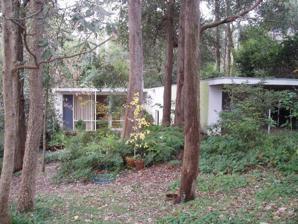
Building: Simpson-Lee House I
Country: Australia
Year built: 1962
This article may be confusing or unclear to readers . In particular, Simpson-Lee House I refers to the Simpson-Lees' first house in Wahroonga designed by Arthur Baldwinson. Simpson-Lee House generally refers to the more famous Simpson-Lee House II, designed by Glenn Murcutt in 1988. Please help clarify the article . There might be a discussion about this on the talk page . ( September 2024 ) ( Learn how and when to remove this message ) Historic site in New South Wales, Australia Simpson-Lee House I Front of house seen through garden Location 23 Roland Avenue, Wahroonga , Ku-ring-gai Council , New South Wales , Australia Coordinates 33°43′49″S 151°06′56″E / 33.7302°S 151.1155°E / -33.7302; 151.1155 Built 1958–1962 Built for Professor Geelum and Mrs. Sheila Simpson-Lee Architect Arthur Baldwinson Architectural style(s) Australian modernist New South Wales Heritage Register Official name Simpson-Lee House I; Simpson Lee House Type State heritage (built) Designated 27 November 2009 Reference no. 1800 Type House Category Residential buildings (private) Builder George M. Koch (member, Master Builders' Association) Location of Simpson-Lee House I in Sydney Show map of Sydney Simpson-Lee House I (Australia) Show map of Australia Simpson-Lee House I is a heritage-listed residence located at 23 Roland Avenue, in the Sydney suburb of Wahroonga in the Ku-ring-gai Council local government area of New South Wales , Australia. It was designed by Arthur Baldwinson and built from 1958 to 1962 by George M. Koch. It was added to the New South Wales State Heritage Register on 27 November 2009. History The House Simpson-Lee House I Wahroonga was commissioned by Professor Geelum and Mrs. Sheila Simpson-Lee and designed by Arthur Baldwinson in 1957. Construction took place in two stages, the first during 1958 and again in 1962. The house was small and built in two stages as it was built utilising loans available under the University Housing Scheme. The house represents the evolution of Baldwinson's thinking beyond his earlier European influenced designs into a more site-responsive, locally adapted modernism which in this case, particularly flowed through the co-operation of literate, informed clients. The design of the house reflects the needs and sensibility of the clients and their own sophisticated understanding of architecture even though they had no formal architectural training. The Simpson-Lees originally were drawn to the work of Sydney Ancher however Geelum's sister who worked for the Institute of Architects suggested they might like the work of Arthur Baldwinson who also happened to work with Geelum at Sydney University. Professor and Mrs Simpson-Lee have lived in the house since it was built. Professor Simpson-Lee died but Mrs Simpson Lee remains in the house and it is retained much as it was when it was first built, including the majority of the contents. The garden has also been maintained as was originally designed. The architect Main article: Arthur Baldwinson Arthur Baldwinson (1908–1969) is one of Australia's first generation of prominent modernist architects who experienced the European modernist movement first hand. From 1932 until 1937 Baldwinson spent time in London where he worked for Maxwell Fry and as a full-time assistant to Walter Gropius, developing a unique and intimate understanding of the theories of modern architecture. This experience of working in London with two of the early twentieth century's most important architects, greatly influenced Baldwinson' s design philosophy for the remainder of his professional life working in architecture. Baldwinson returned to Australia in 1937 determined to plant the flag of "the new architecture". Before the 1939–45 War he played a pioneer role in the formation of an Australian MARS (Modern Architecture Research Society) group, the Design and Industries Association (DIA) and the design of modernist houses drawing on his London experience. During World War II , Baldwinson worked for the Commonwealth Aircraft Factory designing and constructing buildings for the manufacture of the Beaufort Bomber. By 1943, he was Chief Architect for the Beaufort Division. Baldwinson later developed an all-steel pre-fabricated "Beaufort" house for post-war sale to the Victorian Housing Commission in 1946. He also had his own practice and in 1938 designed the ground breaking Collins house at Palm Beach . According to Greg Holman ( Author of Thesis on Baldwinson) only the Prevost house by Sydney Ancher exhibited a similar level of understanding of the modern movement at time. Commencing practice with Eric Gibson, an engineer in 1946, Baldwinson soon began designing what became known as the "Artists" houses. He designed houses and studios for Douglas Annand , William Dobell , Max Dupain , Geoff and Dahl Collings, Alistair Morrison, Brett Porter, Elaine Haxton, Desiderius Orban and Russell Drysdale. He concluded his partnership with Gibson in 1950 and formed a partnership with Charles Vernon Sylvester-Booth in 1953; later Charles Peters joined them in 1956 to form Baldwinson, Booth and Peters. This practice lasted until 1958. Their Hotel Belmont , in the Newcastle suburb of Belmont won the 1956 NSW RAIA Sulman Award for a public building. Baldwinson also designed the Mandl House, Wahroonga (1953) and the Simpson-Lee House, Wahroonga (1958) during this partnership. Supported by his teaching salary, Baldwinson designed and built his own residence at 79 Carlotta Street, Greenwich (1954). Baldwinson formed a new partnership with recent Sydney University graduate Geoffrey Twibill which was to last until late 1959. In 1960, Baldwinson closed his formal practice but continued to work on commissions. He designed the Hauslaib House, Point Piper (1960), the Pennington House, Whale Beach (1960), the Robinson House, Castle Cove (1963) and his last completed house for the artist Desiderius Orban, Northwood (1968) He became a Senior Lecturer in the University of Sydney architecture faculty In 1952 where he remained until his death. In his later years, Baldwinson devoted himself to teaching and travel. In 1969 he died in Sydney from congestive heart failure. A member of the first Australian generation of modernist architects, his contemporaries include Roy Grounds (1905–1981) and Frederick Romberg (1910–1992) in Victoria and Sydney Ancher (1904–1979) and Walter Bunning (1912–1977) in NSW. Their respective Australian architectural careers in modernism began in the late 1930s. Baldwinson's palette of materials was consistent throughout his practice: bagged brick, weatherboard or horizontal tongue & groove cladding, irregular ashlar-laid sandstone and concrete. Although his practice was occasionally involved in commercial commissions, his greatest accomplishments lie in the adaptation of the principles and materials of European modernism for the small-scale suburban Australian house. He helped to pioneer free-plan concepts, the "scientific kitchen", flat roof treatments and function-derived placement of windows and doors. (RAIA Nomination) Baldwinson is an important Australian architect, taking his place with the best of twentieth century Australian architects, such as Sydney Ancher and Harry Seidler . Description Rear elevation Rear deck with handrail seat Glenn Murcutt 's description of the site for Ku-Ring-Gai Council, 1998: "The Roland Avenue house was commissioned by Professor Geelum and Mrs. Sheila Simpson-Lee, in 1957. Construction took place in two stages, the first during 1958 and again in 1962. As a consequence of the single continuous occupation and ownership since 1958, the house is in its original condition. It has been carefully maintained, without structural changes or changes to finishes, - and beautiful, it is! The house is modest in size, reflecting the Modernist ethic of modest housing standards of the time. Furthermore, the house is representative of Baldwinson's mature work. It is an exceptionally good example of early 1960s modern architecture in Australia. The house is in very good condition and has "aged" beautifully over the forty odd years since construction. The building is set well back from Roland Avenue, it is superbly sited, responding to the site contours with apparent ease. The gravel surfaced pedestrian access and driveway passes through large eucalypts and other mature flora, it is angled across the depth of this long and comparatively narrow block. The setback from the Roland Avenue boundary to the house is in excess of 30 metres. This area has been generously landscaped with native and exotic trees and shrubs and provides the dominant visual element to the street. The siting minimises the building's visual impact on the streetscape and presents a discreet face to Roland Avenue. Privacy from Roland Avenue is therefore achieved for the occupants, enabling an appropriate and generous use of glass. A planar wall forms one side of the carport and extends into the sitting room where it is punctuated by the fireplace. This wall is a very strong element and it establishes the direction of the entry and makes for containment of the paved entry courtyard . The planning is clear and it is beautifully simple. The house is entered through the deep front garden and then alongside the strong whitewashed wall which leads to the paved entry court. The entry door - within the floor to ceiling glass wall - is directly off the entry court and leads into the sitting room via a subtle, shared entry/hallway space. The sitting and dining rooms are combined and planned so as to form a clear link to the suspended timber, western facing, deep veranda . The veranda is contained on its south by another planar wall which is an extension of the bedroom wall and to the west by a generous low level seat which in no way interrupts the connection between the veranda space and the landscape. A section of the veranda projects into the native Australian vegetation and sandstone outcropped landscape. Privacy to neighbours is achieved through the largely blank side "bagged" brick walls. The floor to ceiling glass between the entry court, sitting and dining rooms and the veranda, separates as well as connects the internal rooms to the external spaces and landscape. The kitchen and laundry share the small northern courtyard and are separated from the living spaces. The kitchen has a close and direct connection to the carport via the small courtyard. Directly off the entry, a bedroom connects with the western veranda and the small well planned bathing space serves the main house. A stair links the hall/entry space to a lower study/bedroom. The skillion roof which extends from the carport, over the day living spaces and veranda, is a powerful and unifying element commonly used by proponents of the "Modern Movement". The section through the house responds directly and logically to the falls presented by this site. Upper and lower level spaces connect visually and physically to the natural landscape of native plants, sandstone rocks and the gully, with ease. Walls extend from the exterior landscape to form planes defining the interior spaces. Floor to ceiling glass walls are set between solid wall planes and reinforce the connection of rooms to external spaces and to the native wooded gully landscape. The front garden and courtyards have been planted to the original design and they are now mature. The planting provides for added and necessary privacy for neighbours as well as for the occupants. Finishes are unpretentious, being cement painted, "bagged" and rendered to solid and cavity brickwork walls. Floors are waxed narrow timber flooring boards to the upper level spaces, the kitchen left unfinished and is washed timber, with pigmented waxed concrete to the lower level spaces. The ceilings are fibrous plaster fixed to timber roof and floor construction. The colours are white externally and white to shades of grey internally with floors of warm tallow wood browns. Finishes are as originally applied and the colours substantially the same as originally scheduled. Spatially, the house is an excellent example of a work holding to the principles of the "Modern Movement" in architecture and an exemplar of Arthur Baldwinson's architectural contribution to this country.' Condition As at 4 June 2009, the house is well-maintained and extraordinarily intact, retaining its wealth of original Baldwinson detail including the original colour scheme. Excellent, sound and intact condition. Modifications and dates The building is intact down to its original finishes and furnishings. The roof membrane has been replaced. Further information The original documentation for the house including architectural drawings, specifications and colour schemes are held in the Caroline Simpson Library of the Historic Houses Trust. There is a complete collection of Arthur Baldwinson papers in the Mitchell Library. Heritage listing Heritage boundaries Dating from 1957, Simpson-Lee House I Wahroonga is of State significance as an excellent and intact example of the work of early modernist architect Arthur Baldwinson. One of the earliest proponents of modernism in NSW, Baldwinson was responsible for bringing the sophistication of European modernism to Australia and developing it into a locally adapted, site responsive architecture. Having worked as assistant to international architects Walter Gropius and Maxwell Fry whilst in London, Baldwinson gained an understanding of modernism which he then translated into the Australian environment. Through his architecture and the establishment of the Modern Architecture Research Society (MARS) which he founded with Walter Bunning, Morton Herman and others he influenced his contemporaries and future generations of Australian architects. The Simpson-Lee house represents an excellent example of Baldwinson's architecture and is likely to be the most intact of all his buildings. Demonstrating an innovative approach to the incorporation of outdoor spaces, sensitive to the environment and place, it is a benchmark house for the manner in which the interior and exterior is integrated. Simpson-Lee House I is likely to be of State significance for its research value as a resource that demonstrates many features of modernist architecture and design in theory and practice, and especially for its capacity to illuminate the work of Baldwinson. It is also likely to be of State significance for being an excellent representative example of mid twentieth century Australian modernist residential design, complete with intact interiors and garden setting. Simpson-Lee House I Wahroonga is highly regarded as an outstanding work of architecture by the architectural profession, a house which was aesthetically distinctive for its time and now exemplifies an architectural style. Simpson-Lee House I was listed on the New South Wales State Heritage Register on 27 November 2009 having satisfied the following criteria. The place is important in demonstrating the course, or pattern, of cultural or natural history in New South Wales. Simpson-Lee House I Wahroonga is of State significance for its role in the history of Australian architecture and house design. As an exemplary piece of modernism springing from first hand experience with European modernism but adapted so successfully to the Australian climate it reflects changing attitudes to architecture at a residential level in mid twentieth century NSW. The place has a strong or special association with a person, or group of persons, of importance of cultural or natural history of New South Wales's history. Simpson-Lee House I Wahroonga is of State significance for its historical associations with the prominent modernist architect Arthur Baldwinson. One of the earliest proponents of modernism in NSW Baldwinson was responsible for bringing the sophistication of European modernism to Australia and developing it into a locally adapted, site responsive architecture. Having worked as assistant to international architects Walter Gropius and Maxwell Fry whilst in London, Baldwinson gained an understanding of modernism which he then translated into the Australian environment. Through his architecture and the establishment of the Modern Architecture Research Society (MARS) which he founded with Walter Bunning, Morton Herman and others he influenced his contemporaries and future generations of Australian architects. Also significant is the association with Geelum and Sheila Simpson-Lee, the clients, who are historically important for their role as patrons of modern architecture. The Simpson-Lee's commissioned both the house in Wahroonga by Baldwinson and a house in Mount Wilson by Glenn Murcutt which has emerged as one of his finest works to date, a factor he attributes to the contribution of his clients. The place is important in demonstrating aesthetic characteristics and/or a high degree of creative or technical achievement in New South Wales. Simpson-Lee House I Wahroonga is of State significance as an excellent and intact example of the work of early modernist architect Arthur Baldwinson. It is an excellent example of mid twentieth century modern domestic architecture in Australia. It has aesthetic value arising from its design, setting and completeness in presentation. The house represents the evolution of Baldwinson's thinking beyond his earlier European influenced designs into a more site-responsive, locally adapted Modernism. Demonstrating an innovative approach to the incorporation of outdoor spaces, sensitive to the environment and place, it is a benchmark house for the manner in which the interior and exterior is integrated - a theme developed by followers throughout the 1960s. Simpson-Lee House I Wahroonga is highly regarded as an outstanding work of architecture by the architectural profession, a house which was aesthetically distinctive for its time and now exemplifies a style. Glenn Murcutt has written: 'Spatially, the house is an excellent example of a work holding to the principles of the "Modern Movement" in architecture and an exemplar of Arthur Baldwinson's architectural contribution to this country. The house sits so quietly and it is entirely unpretentious.' The place has a strong or special association with a particular community or cultural group in New South Wales for social, cultural or spiritual reasons. Does not meet this criterion. The place has potential to yield information that will contribute to an understanding of the cultural or natural history of New South Wales. Simpson-Lee House I Wahroonga is of State significance for its research value as a resource that demonstrates many features of modern architecture and design in theory and practice, and especially for its capacity to illuminate the work of Baldwinson. The house also has educational potential because it is held in such high esteem by the Australian architectural fraternity including eminent architects such as Glen Murcutt who has commented on Baldwinson's achievements. There is also research potential for studying the productive relationship between the architect and the clients. Glen Murcutt has suggested that the Simpson-Lees are amongst his most knowledgeable, architecturally fluent clients. The place possesses uncommon, rare or endangered aspects of the cultural or natural history of New South Wales. Does not meet this criterion. The place is important in demonstrating the principal characteristics of a class of cultural or natural places/environments in New South Wales. Simpson-Lee House I Wahroonga is of State significance as an excellent, intact mid twentieth century example of Australian modernist residential design, complete with interiors which reflect its clients' knowledge and interest in design. Simpson-Lee House I Wahroonga is an excellent, representative and intact example of the residential work of Arthur Baldwinson, one of the first generation of Australia's prominent modernist architects. It is a defining example of the outstanding design skills of a well regarded Australian architect and which clearly demonstrates his integration of the lessons of European modernism in an Australian setting. See also Australian residential architectural styles References Wikimedia Commons has media related to Simpson-Lee House I .